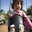
Label: girl